Linde Werdelin

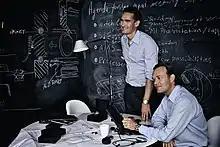
Morten Linde and Jorn Werdelin

Linde Werdelin is a watch and instrument company founded by two Danes, Morten Linde and Jorn Werdelin. The idea was born out of a skiing accident when, in 1996, Jorn Werdelin, a keen mountaineer and off-piste skier, was taken by surprise in a bout of bad weather, got lost, skied off a cliff, and broke his back.